Krsto Popović

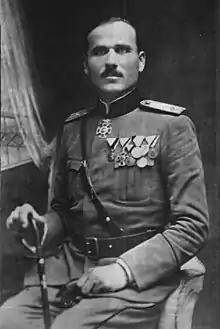

Krsto Popović (Cyrillic: Крсто Поповић; 13 September 1881 – 14 March 1947) was an officer of the Montenegrin Army who fought in the Balkan Wars and in the First World War.